Saints and Strangers

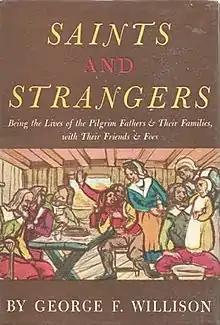
First edition

Saints and Strangers is a book by George F. Willison published in 1945 by Reynal & Hitchcock, New York.